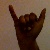
The image shows a hand gesture representing the letter 'Y' in Indian Sign Language.